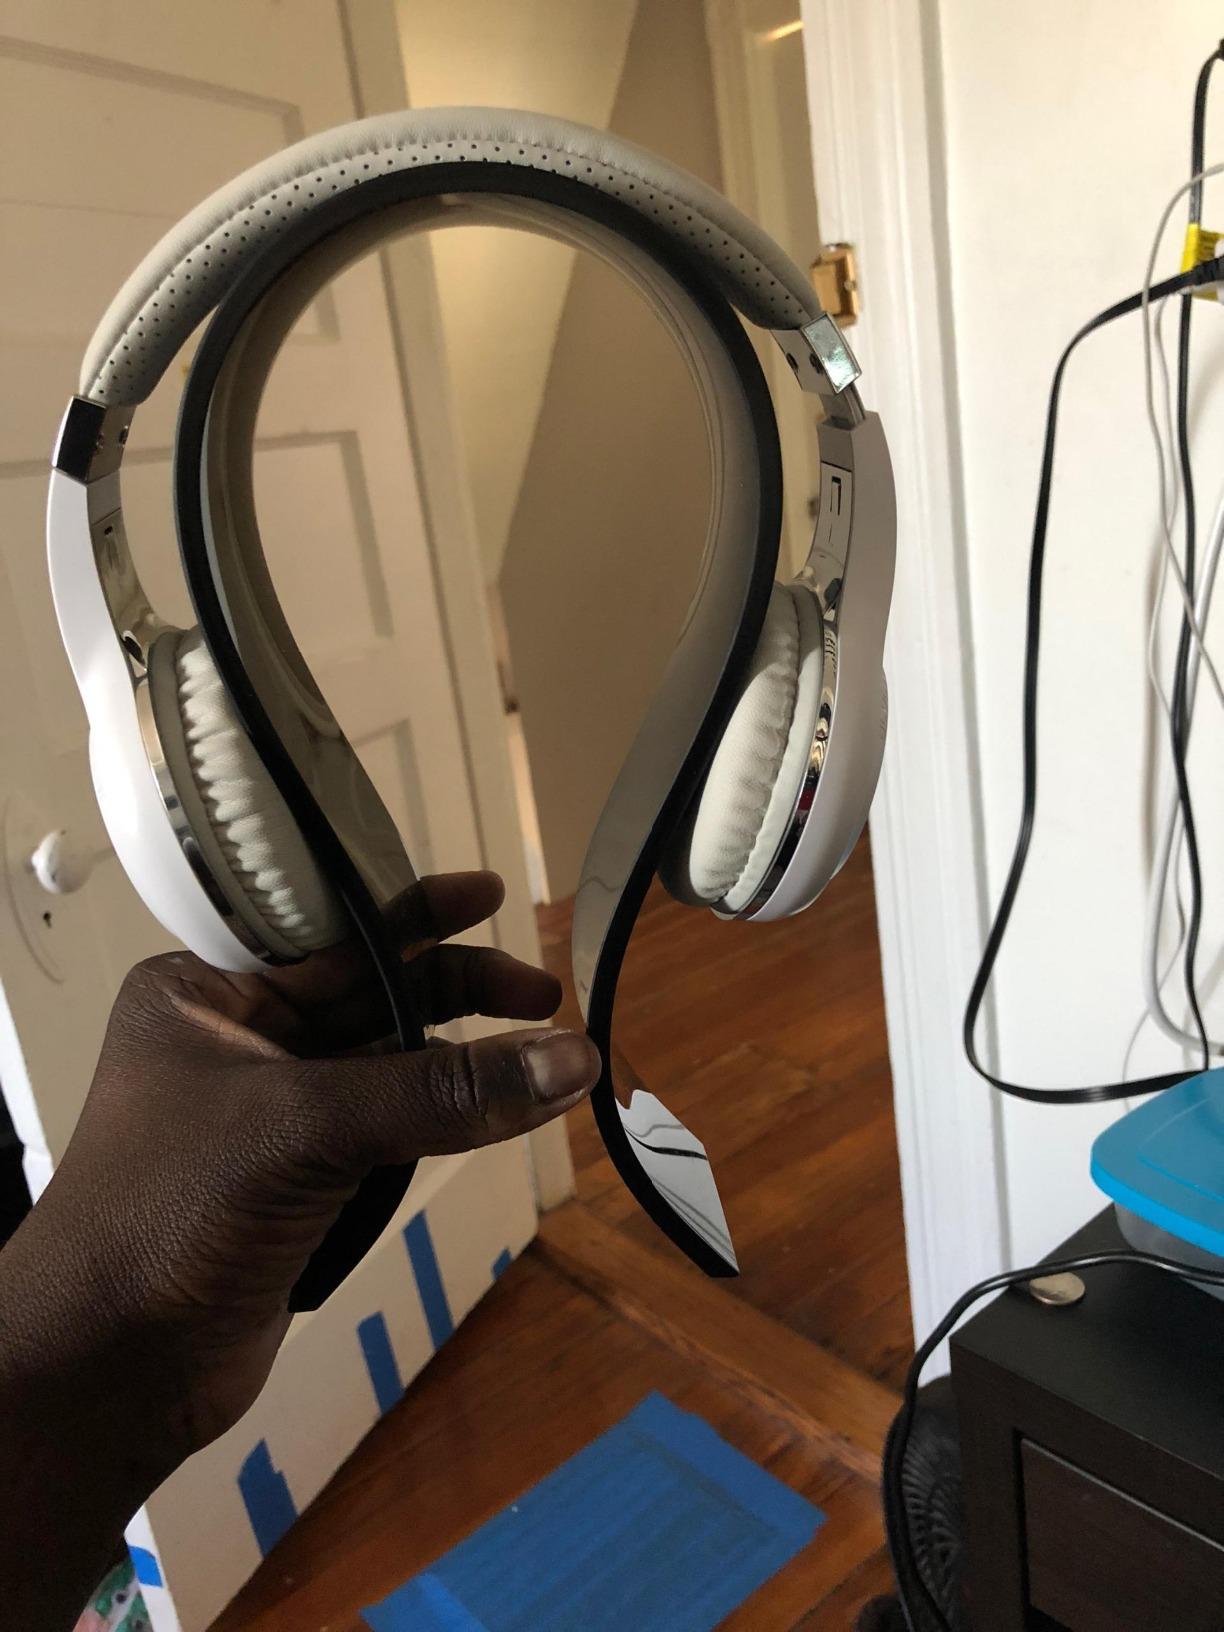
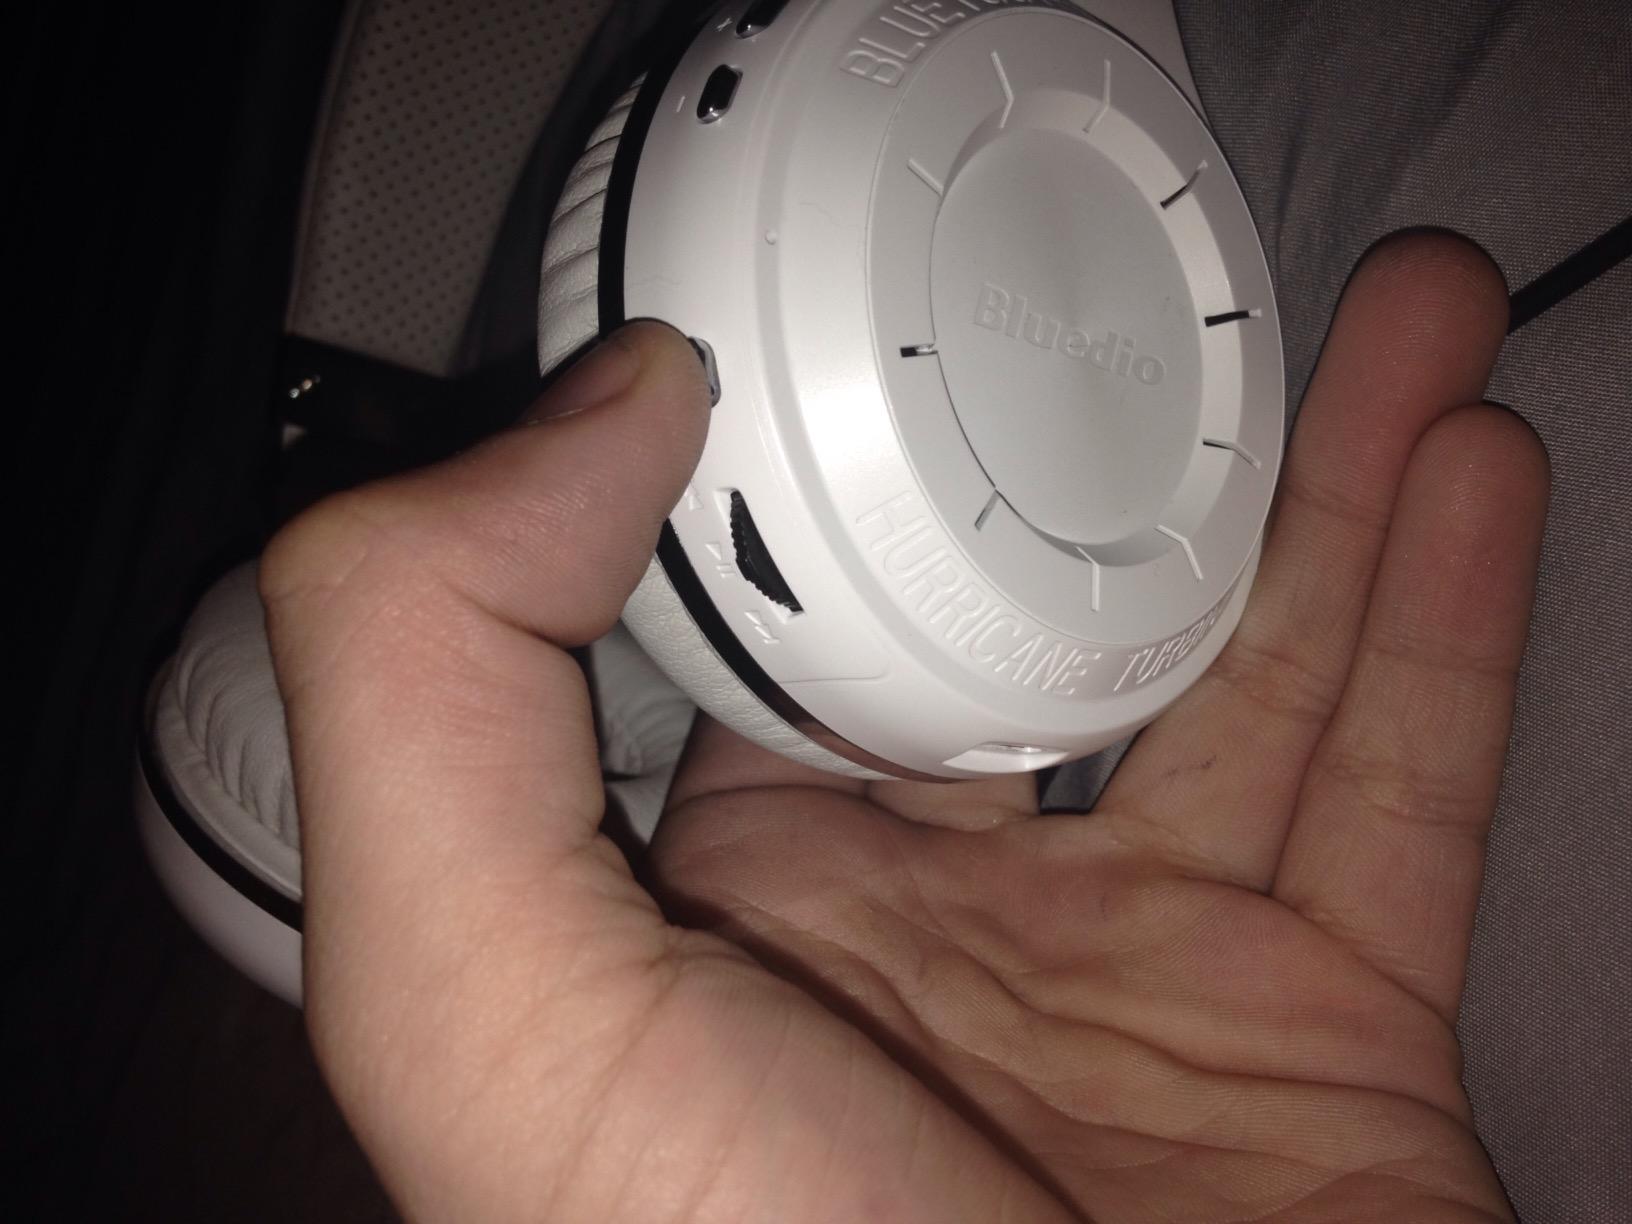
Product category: headphones
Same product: yes